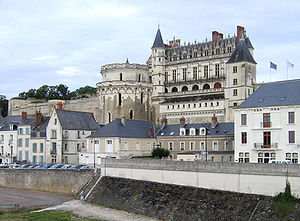
Slottene i Loire / Liste og placering af slottene i Loire
Slottene i Loire er en samlebetegnelse for en gruppe af slotte, der alle er placeret i nærheden af Loiredalen i Frankrig. Langt størstedelen af slottene er bygget under den franske Renaissance, på et tidspunkt hvor det franske hof, opholdt sig i regionen.